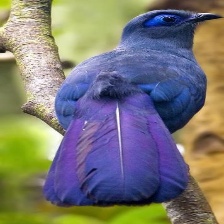
Species: BLUE COAU
Scientific name: COUA CAERULEA